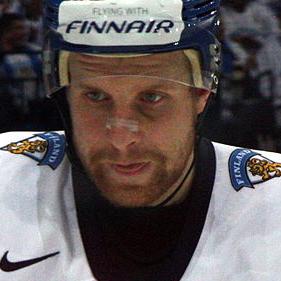
Age: 24